Colleen V. Chien

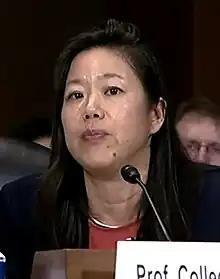
Chien in 2019

Colleen V. Chien (born September 10, 1973) is an Asian-American legal scholar who is a law professor at UC Berkeley School of Law, where she teaches, mentors students, and conducts cross-disciplinary research on innovation, intellectual property, and the criminal justice system, with a focus on how technology, data, and innovation can be harnessed to achieve their potential for social benefit. Her recent works focus on the use of artificial intelligence in legal practice.